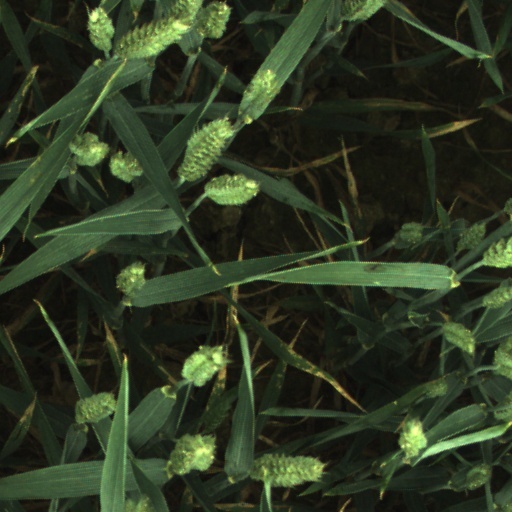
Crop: wheat